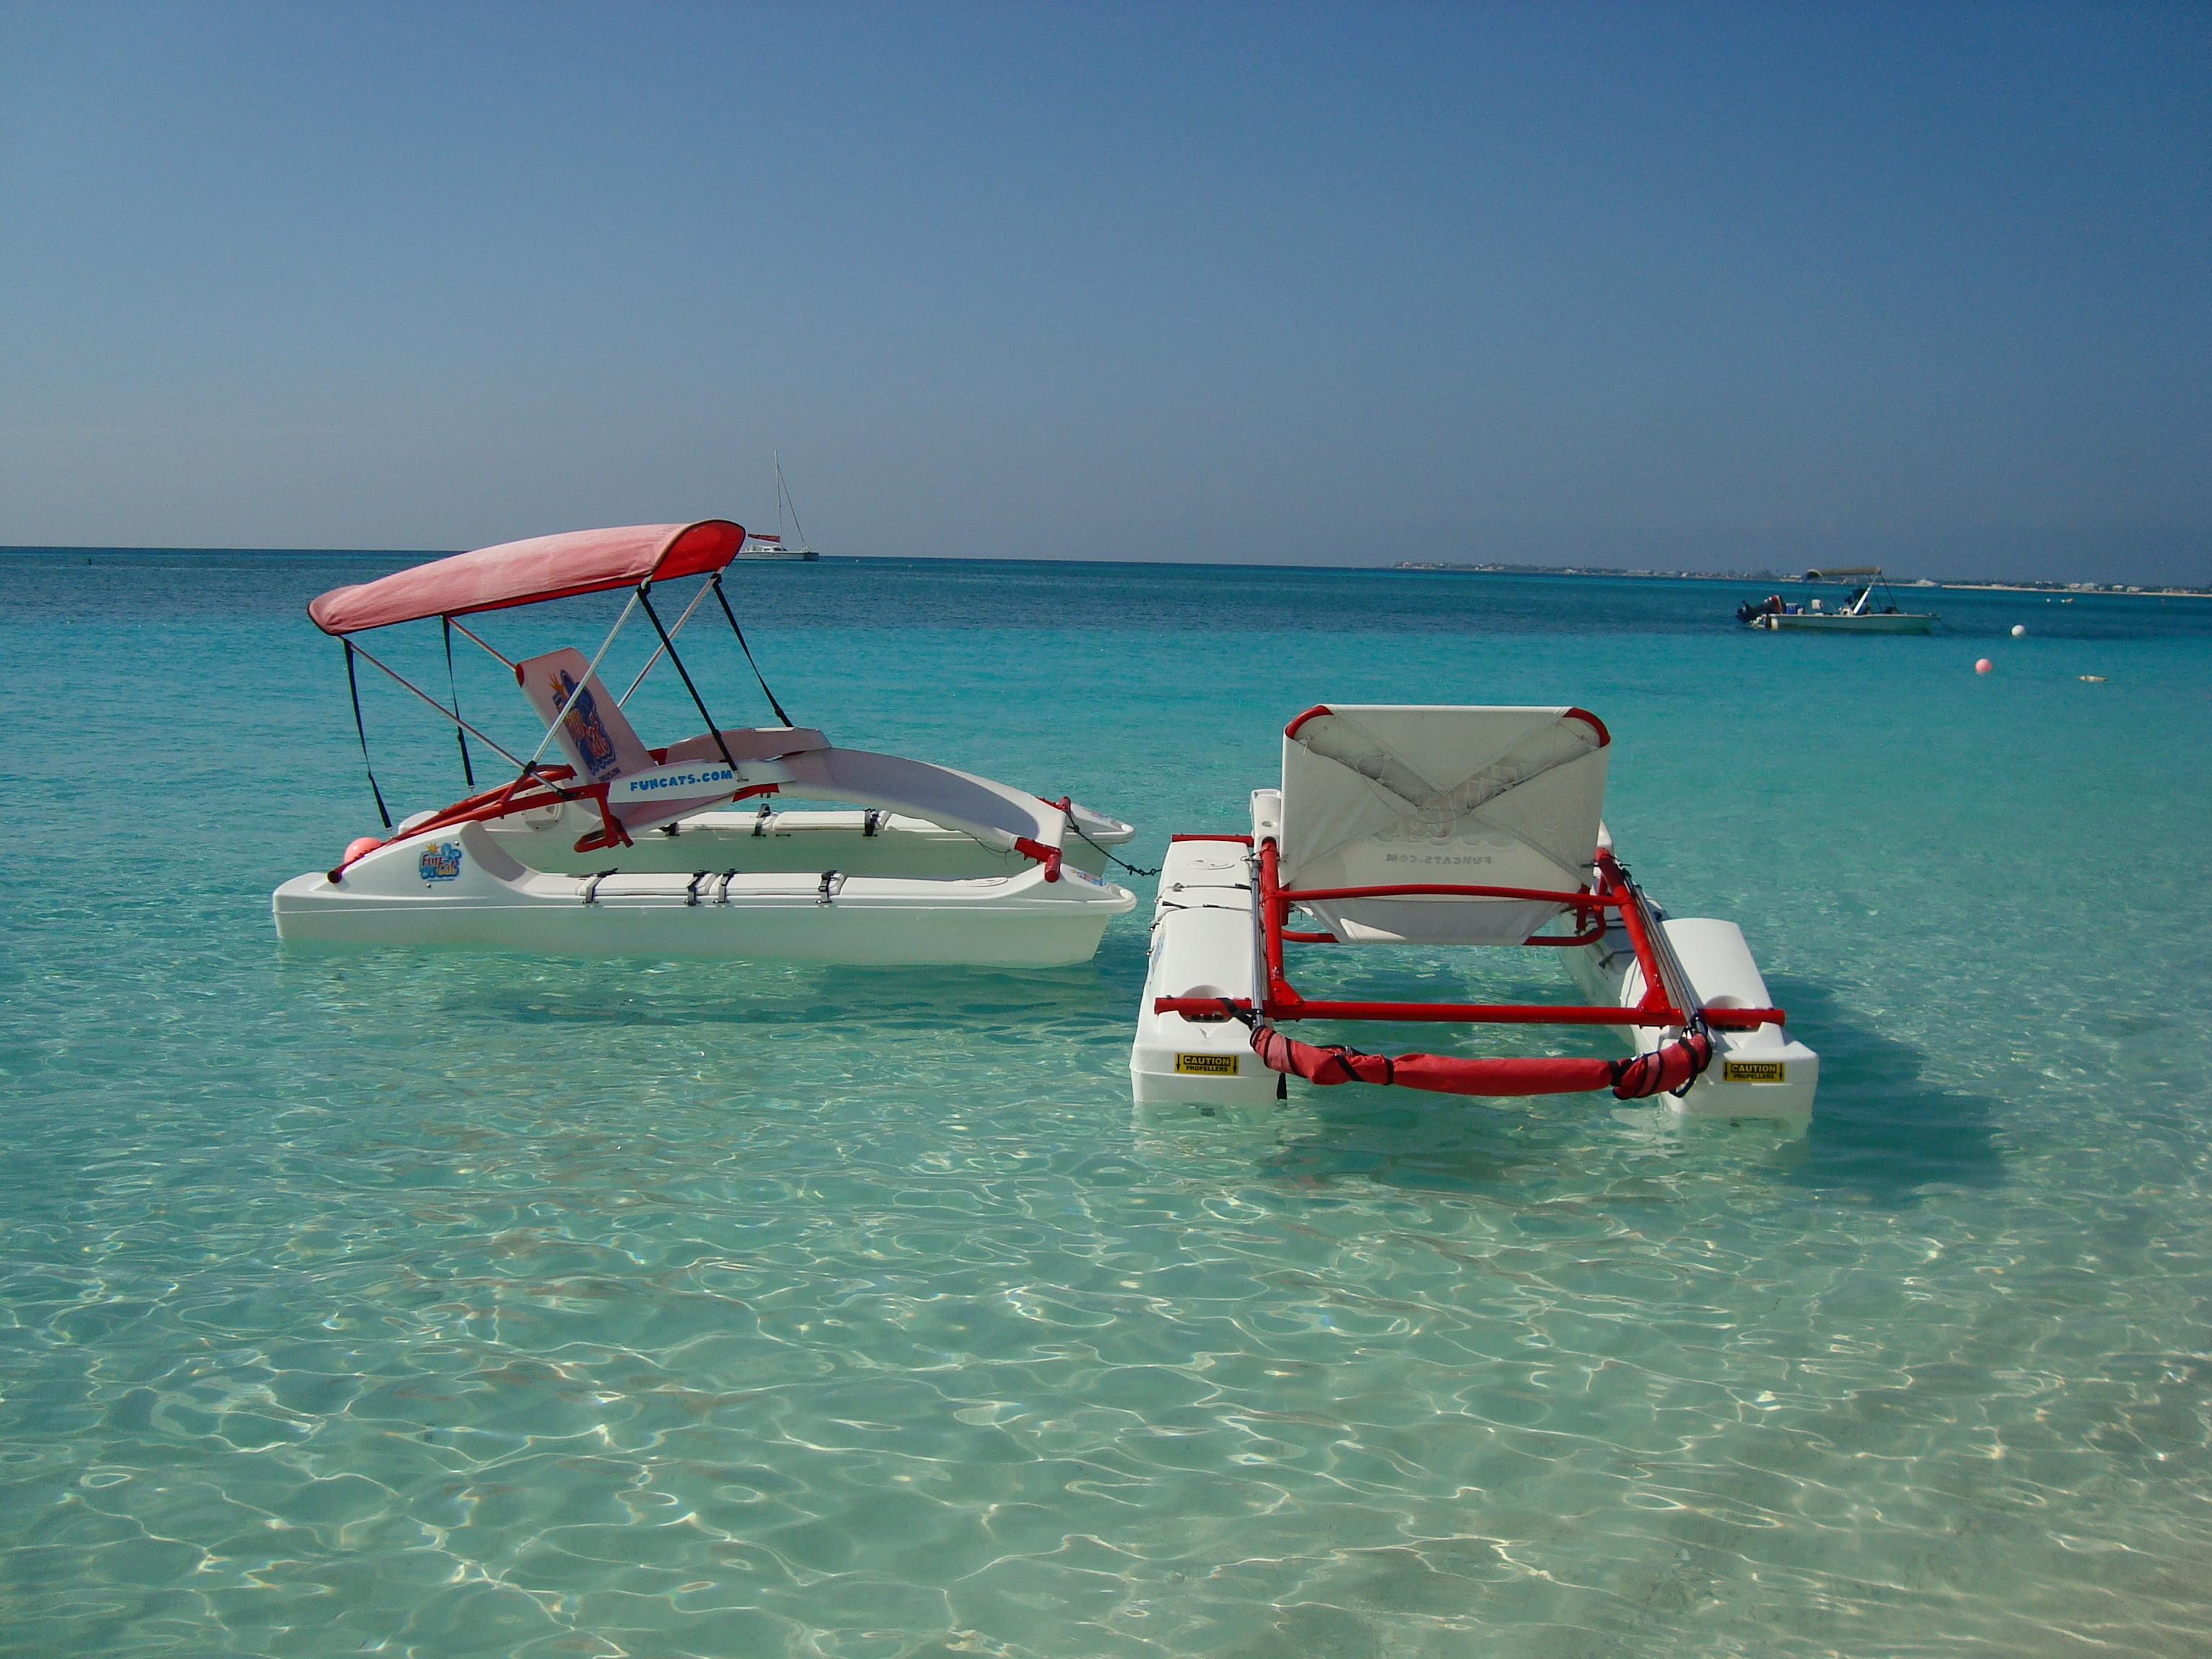
beach, sea, coast, ocean, boat, vacation, sunbathing, vehicle, lagoon, bay, sailboat, relaxation, holidays, tourists, boating, caribbean, catamaran, carribean, sunshade, cayman, sun protection, grand cayman